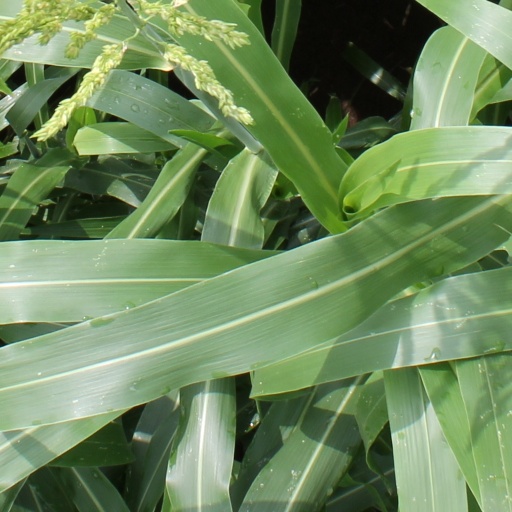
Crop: sorghum